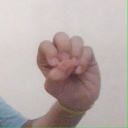
अक्षर: उ